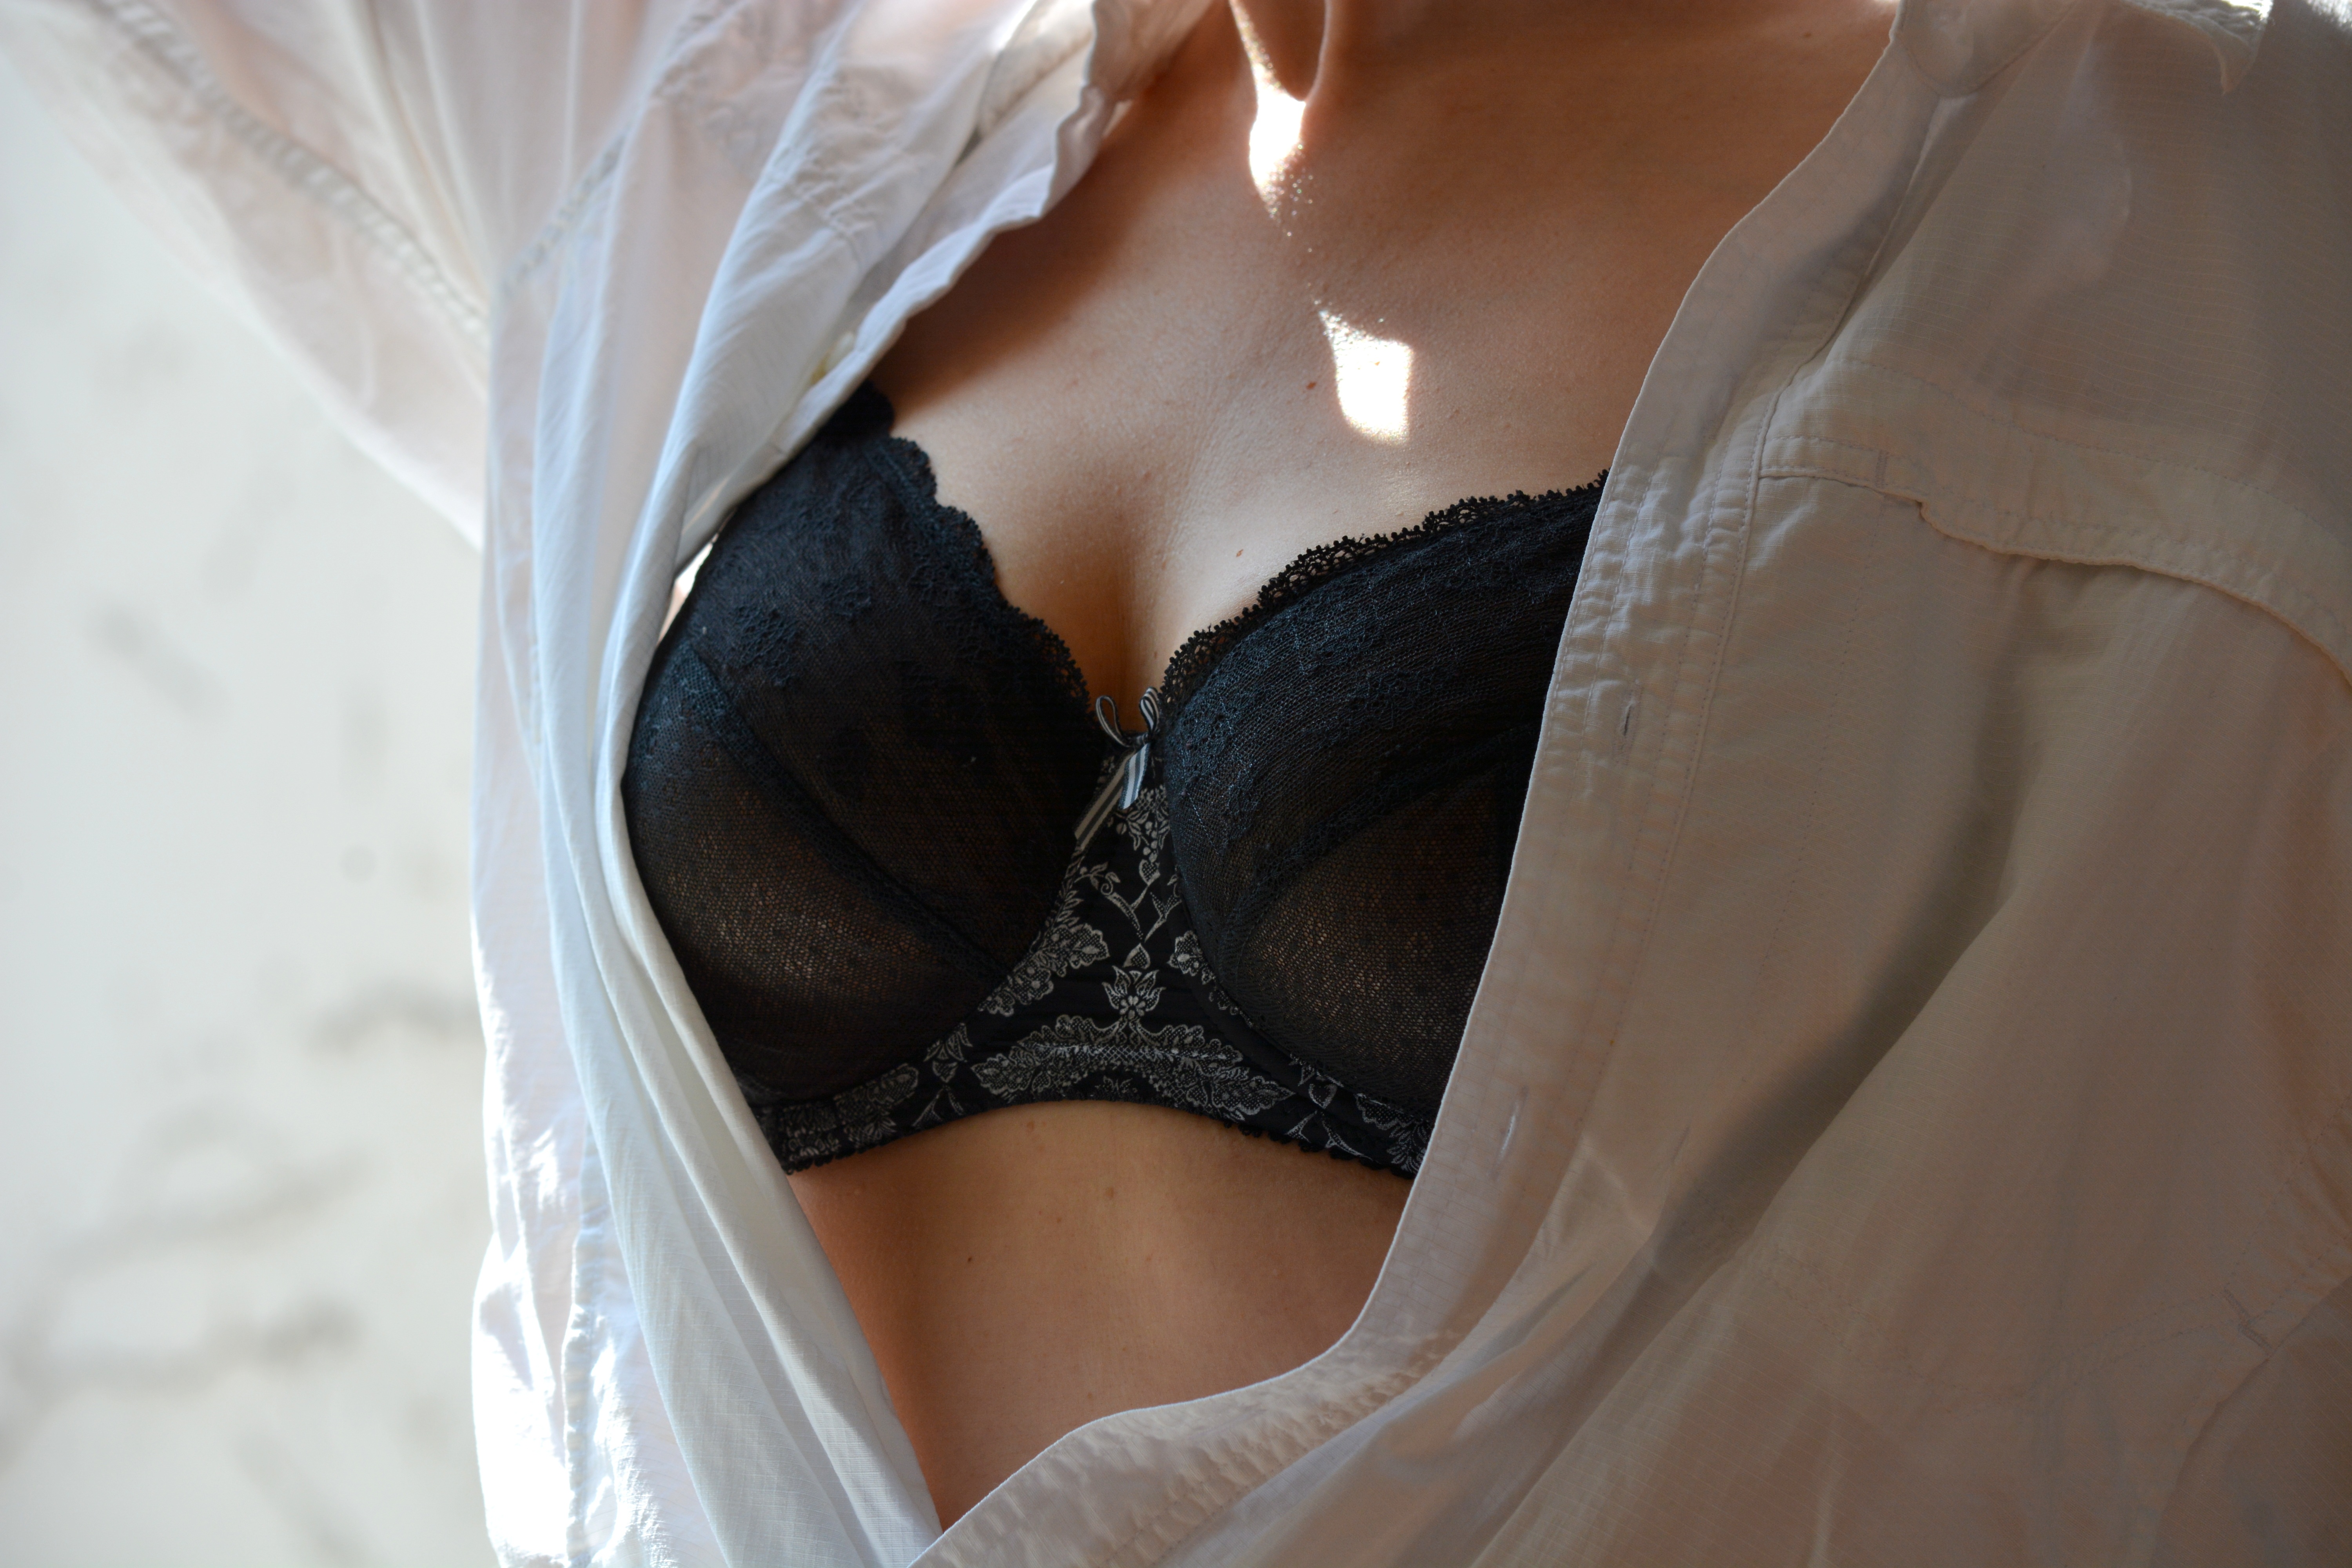
hand, person, woman, female, model, romantic, fashion, clothing, wedding dress, bride, chest, close up, human body, lingerie, dress, eye, beauty, sexy, organ, femininity, female model, gown, veil, erotic, bra, interaction, brassiere, breasts, undergarment, bridal clothing